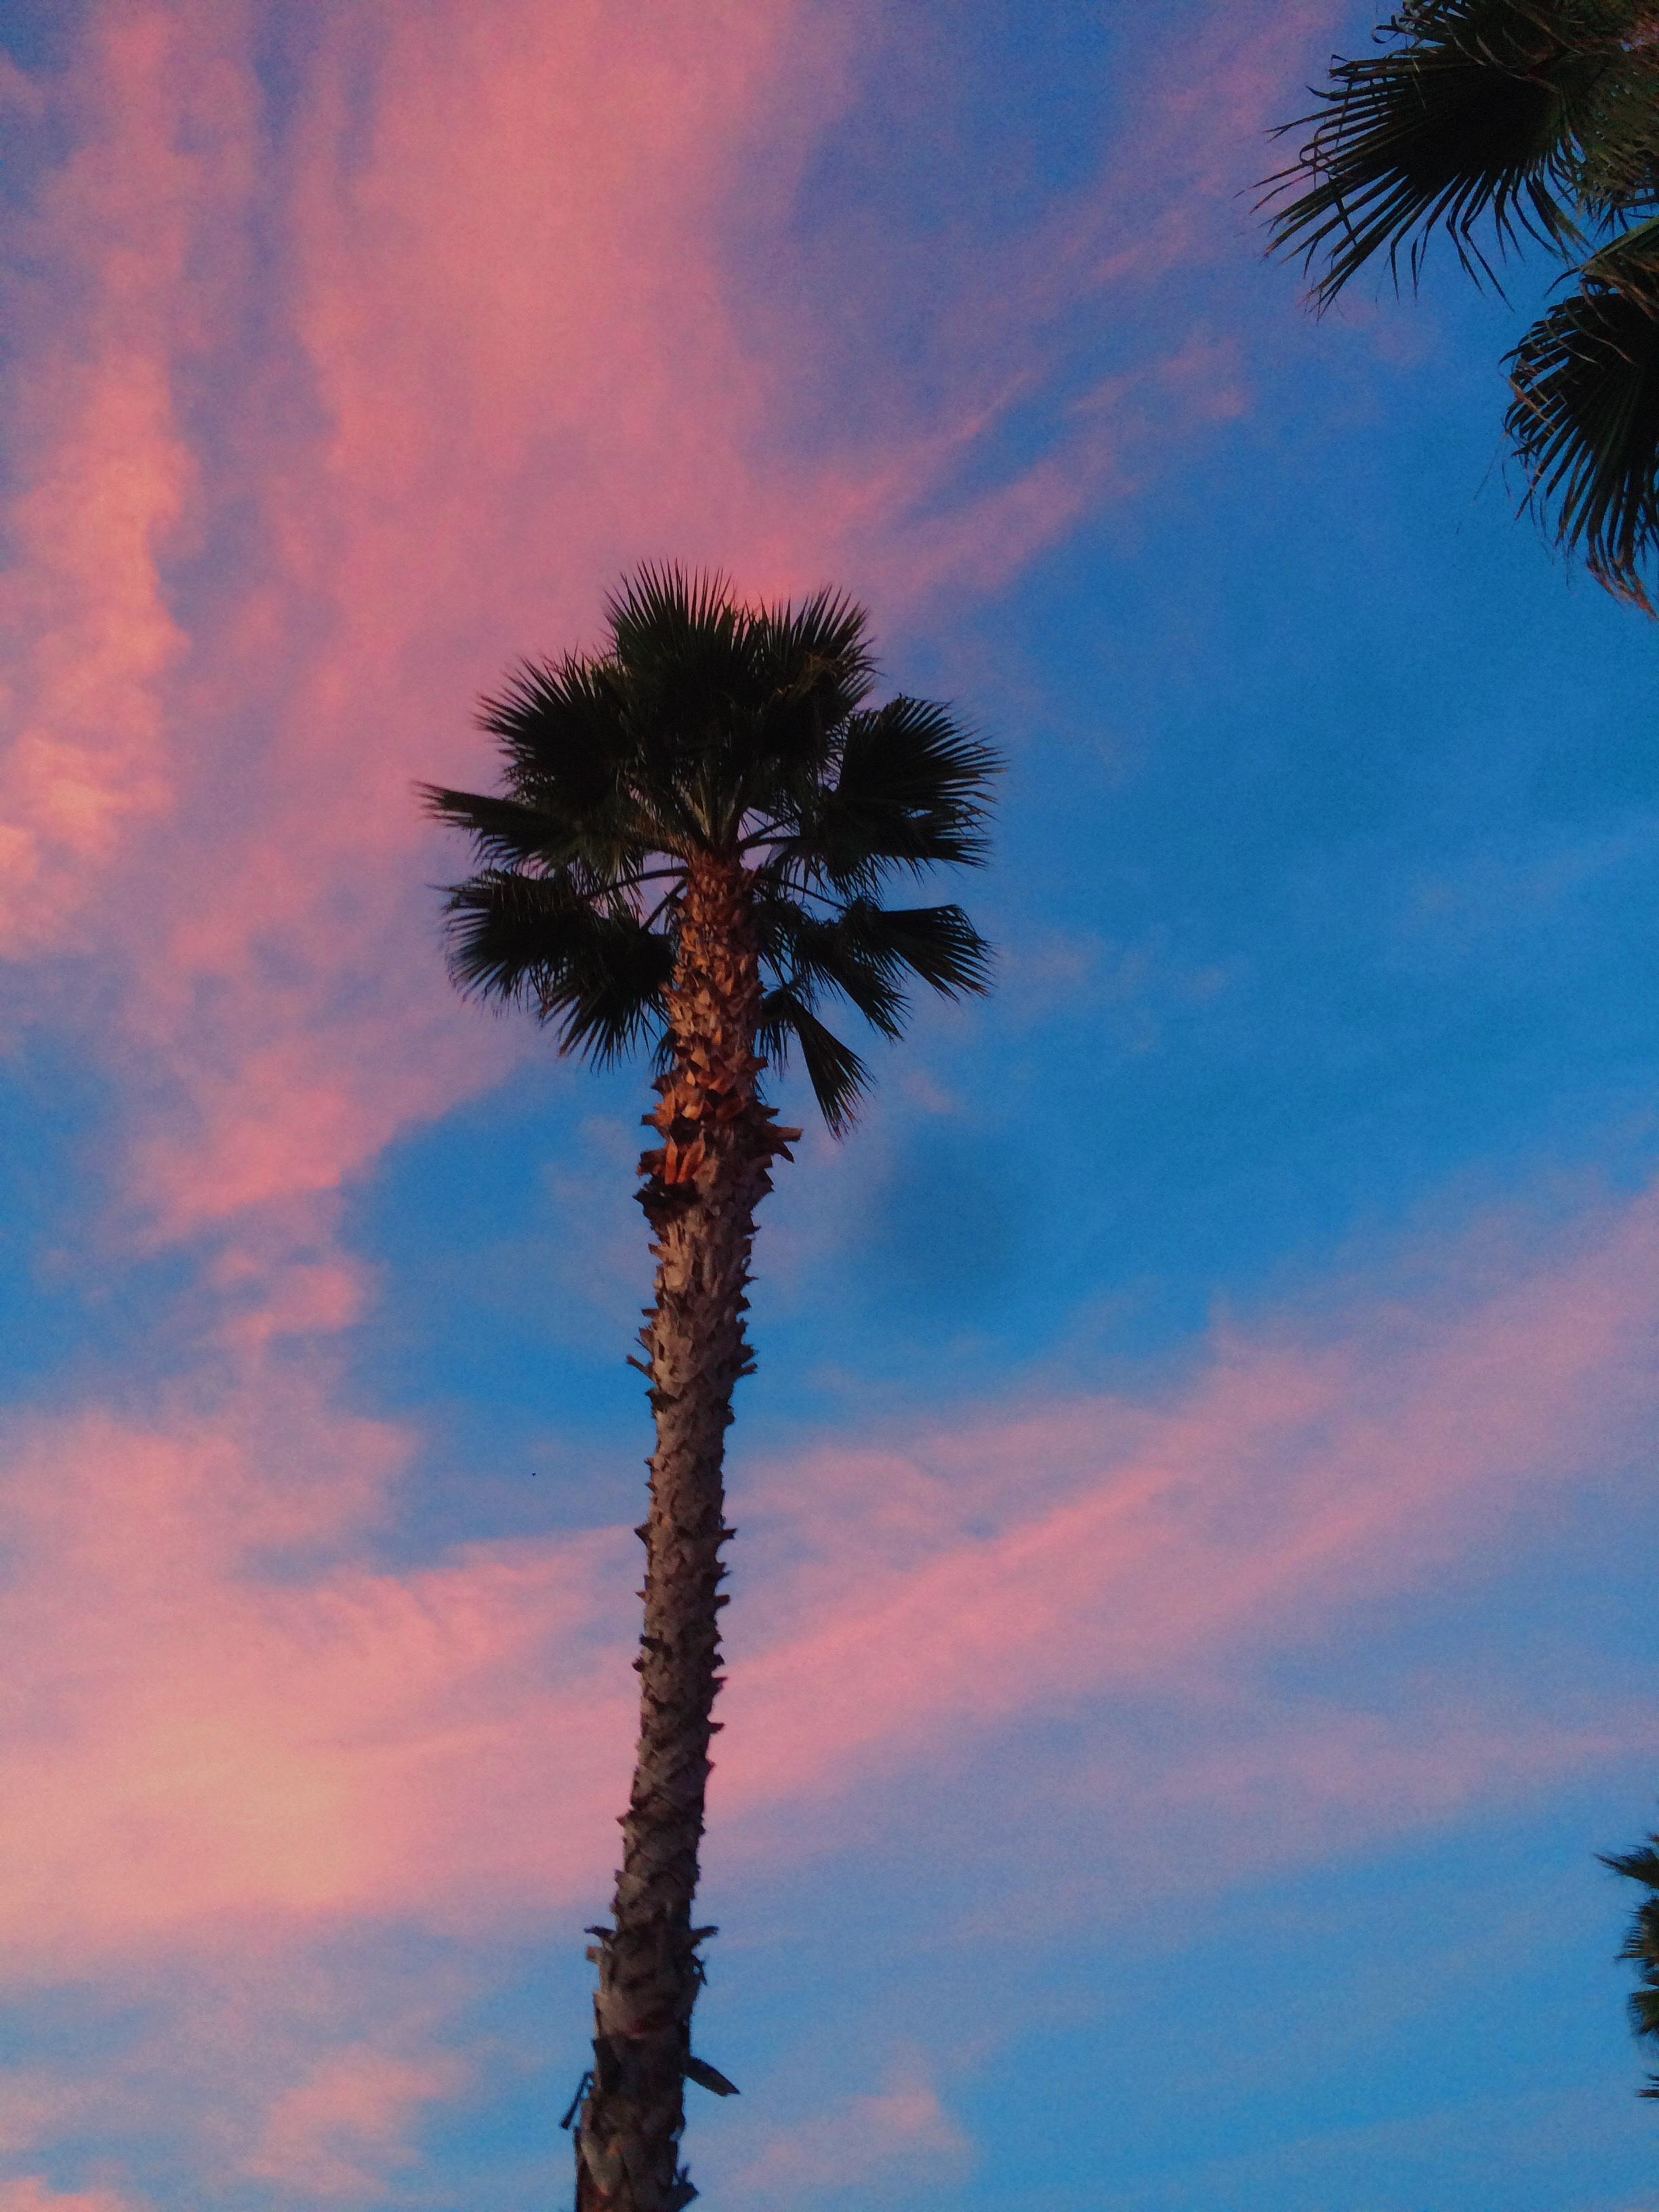
tree, cloud, plant, sky, sunset, flower, dawn, dusk, evening, reflection, blue, flowering plant, woody plant, land plant, arecales, palm family